Theodosian dynasty

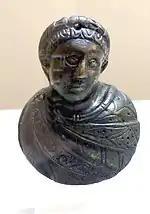
Bust of Honorius, Landesmuseum Burgenland, Eisenstadt

According to the "Chronicon Paschale", Theodosius celebrated his "quinquennalia" on 19 January at Constantinople; on this occasion he raised his eldest son Arcadius to co-"augustus". Early 383 saw the acclamation of Magnus Maximus as "augustus" in Britain and the appointment of Themistius as "praefectus urbi" in Constantinople. On 25 July, Theodosius issued a new edict against gatherings of Christians deemed heretics. Sometime in 383, Gratian's wife Constantia died. Gratian remarried, wedding Laeta, whose father was a "consularis" of Roman Syria. On the 25 August 383, according to the "Consularia Constantinopolitana", Gratian was killed at Lugdunum (Lyon) by Andragathius, the "magister equitum" of the rebel "augustus" during the rebellion of Magnus Maximus. Constantia's body arrived in Constantinople on 12 September that year and was buried in the Church of the Holy Apostles on 1 December. Gratian was deified as .